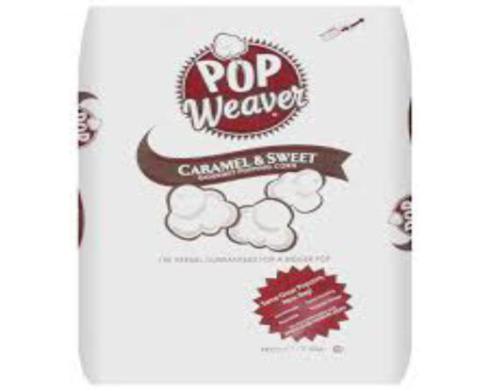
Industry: Food